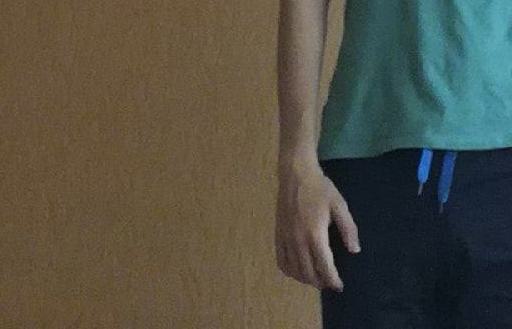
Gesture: no_gesture